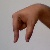
The image shows a hand gesture representing the letter 'Q' in Indian Sign Language.